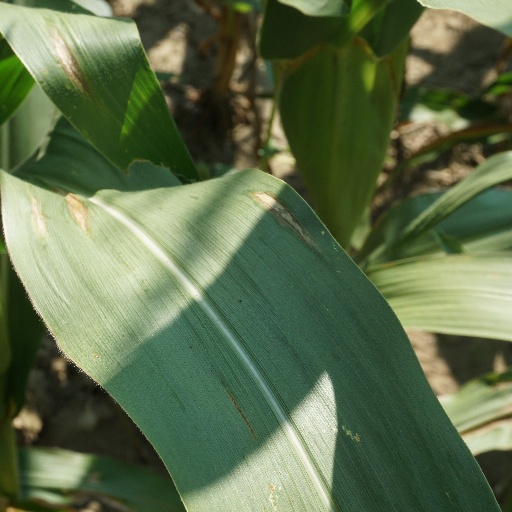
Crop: maize; corn